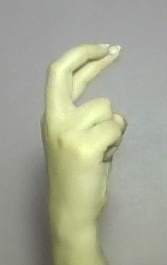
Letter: zay